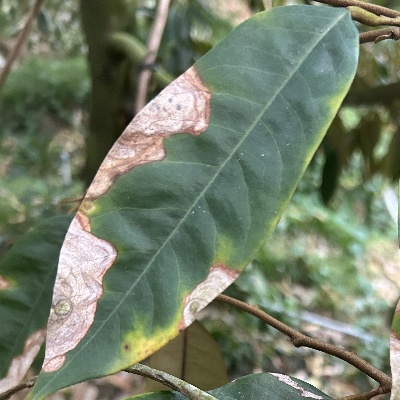
Label: Leaf_Colletotrichum